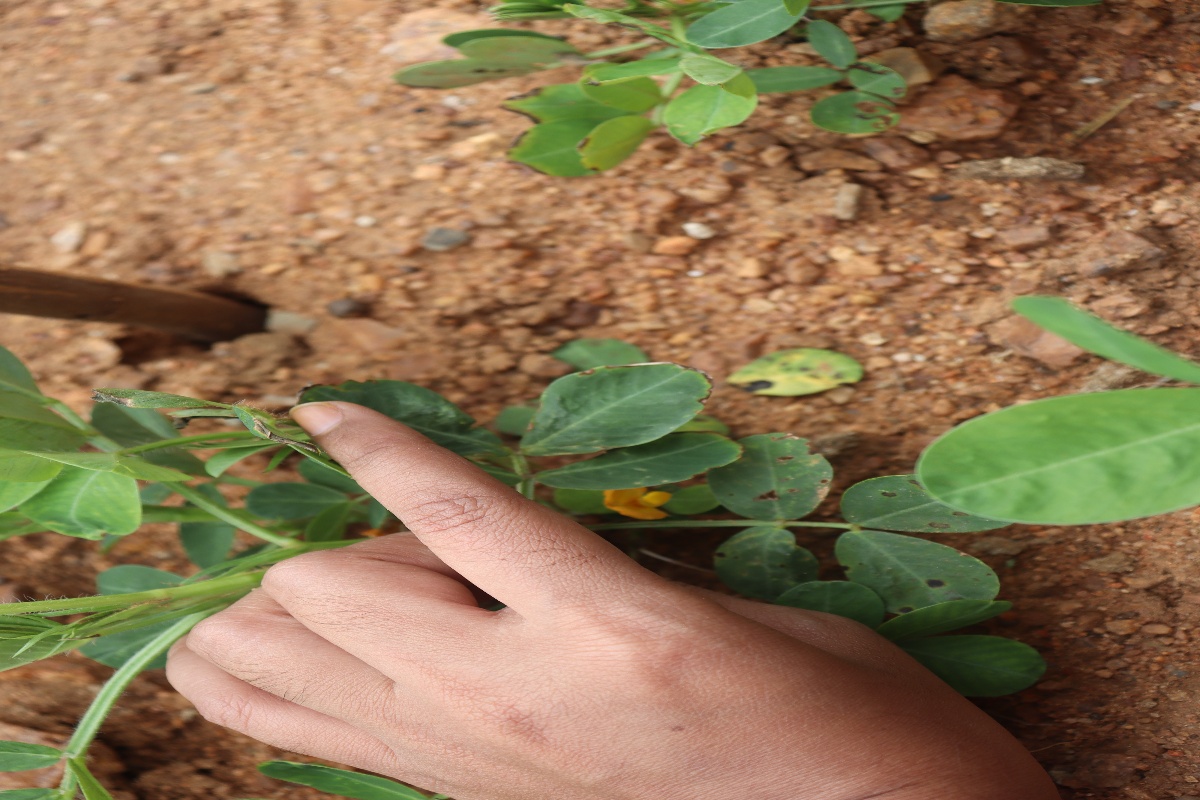
Label: healthy leaf